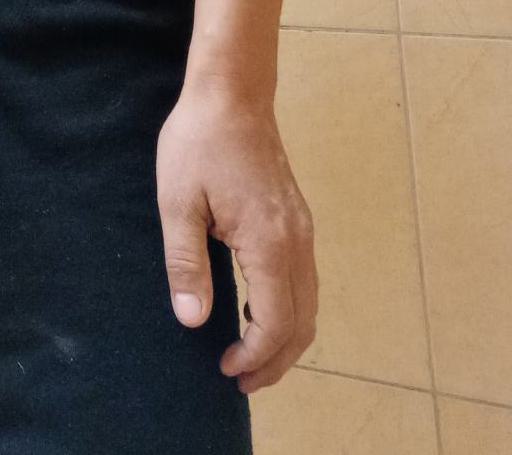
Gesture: no_gesture